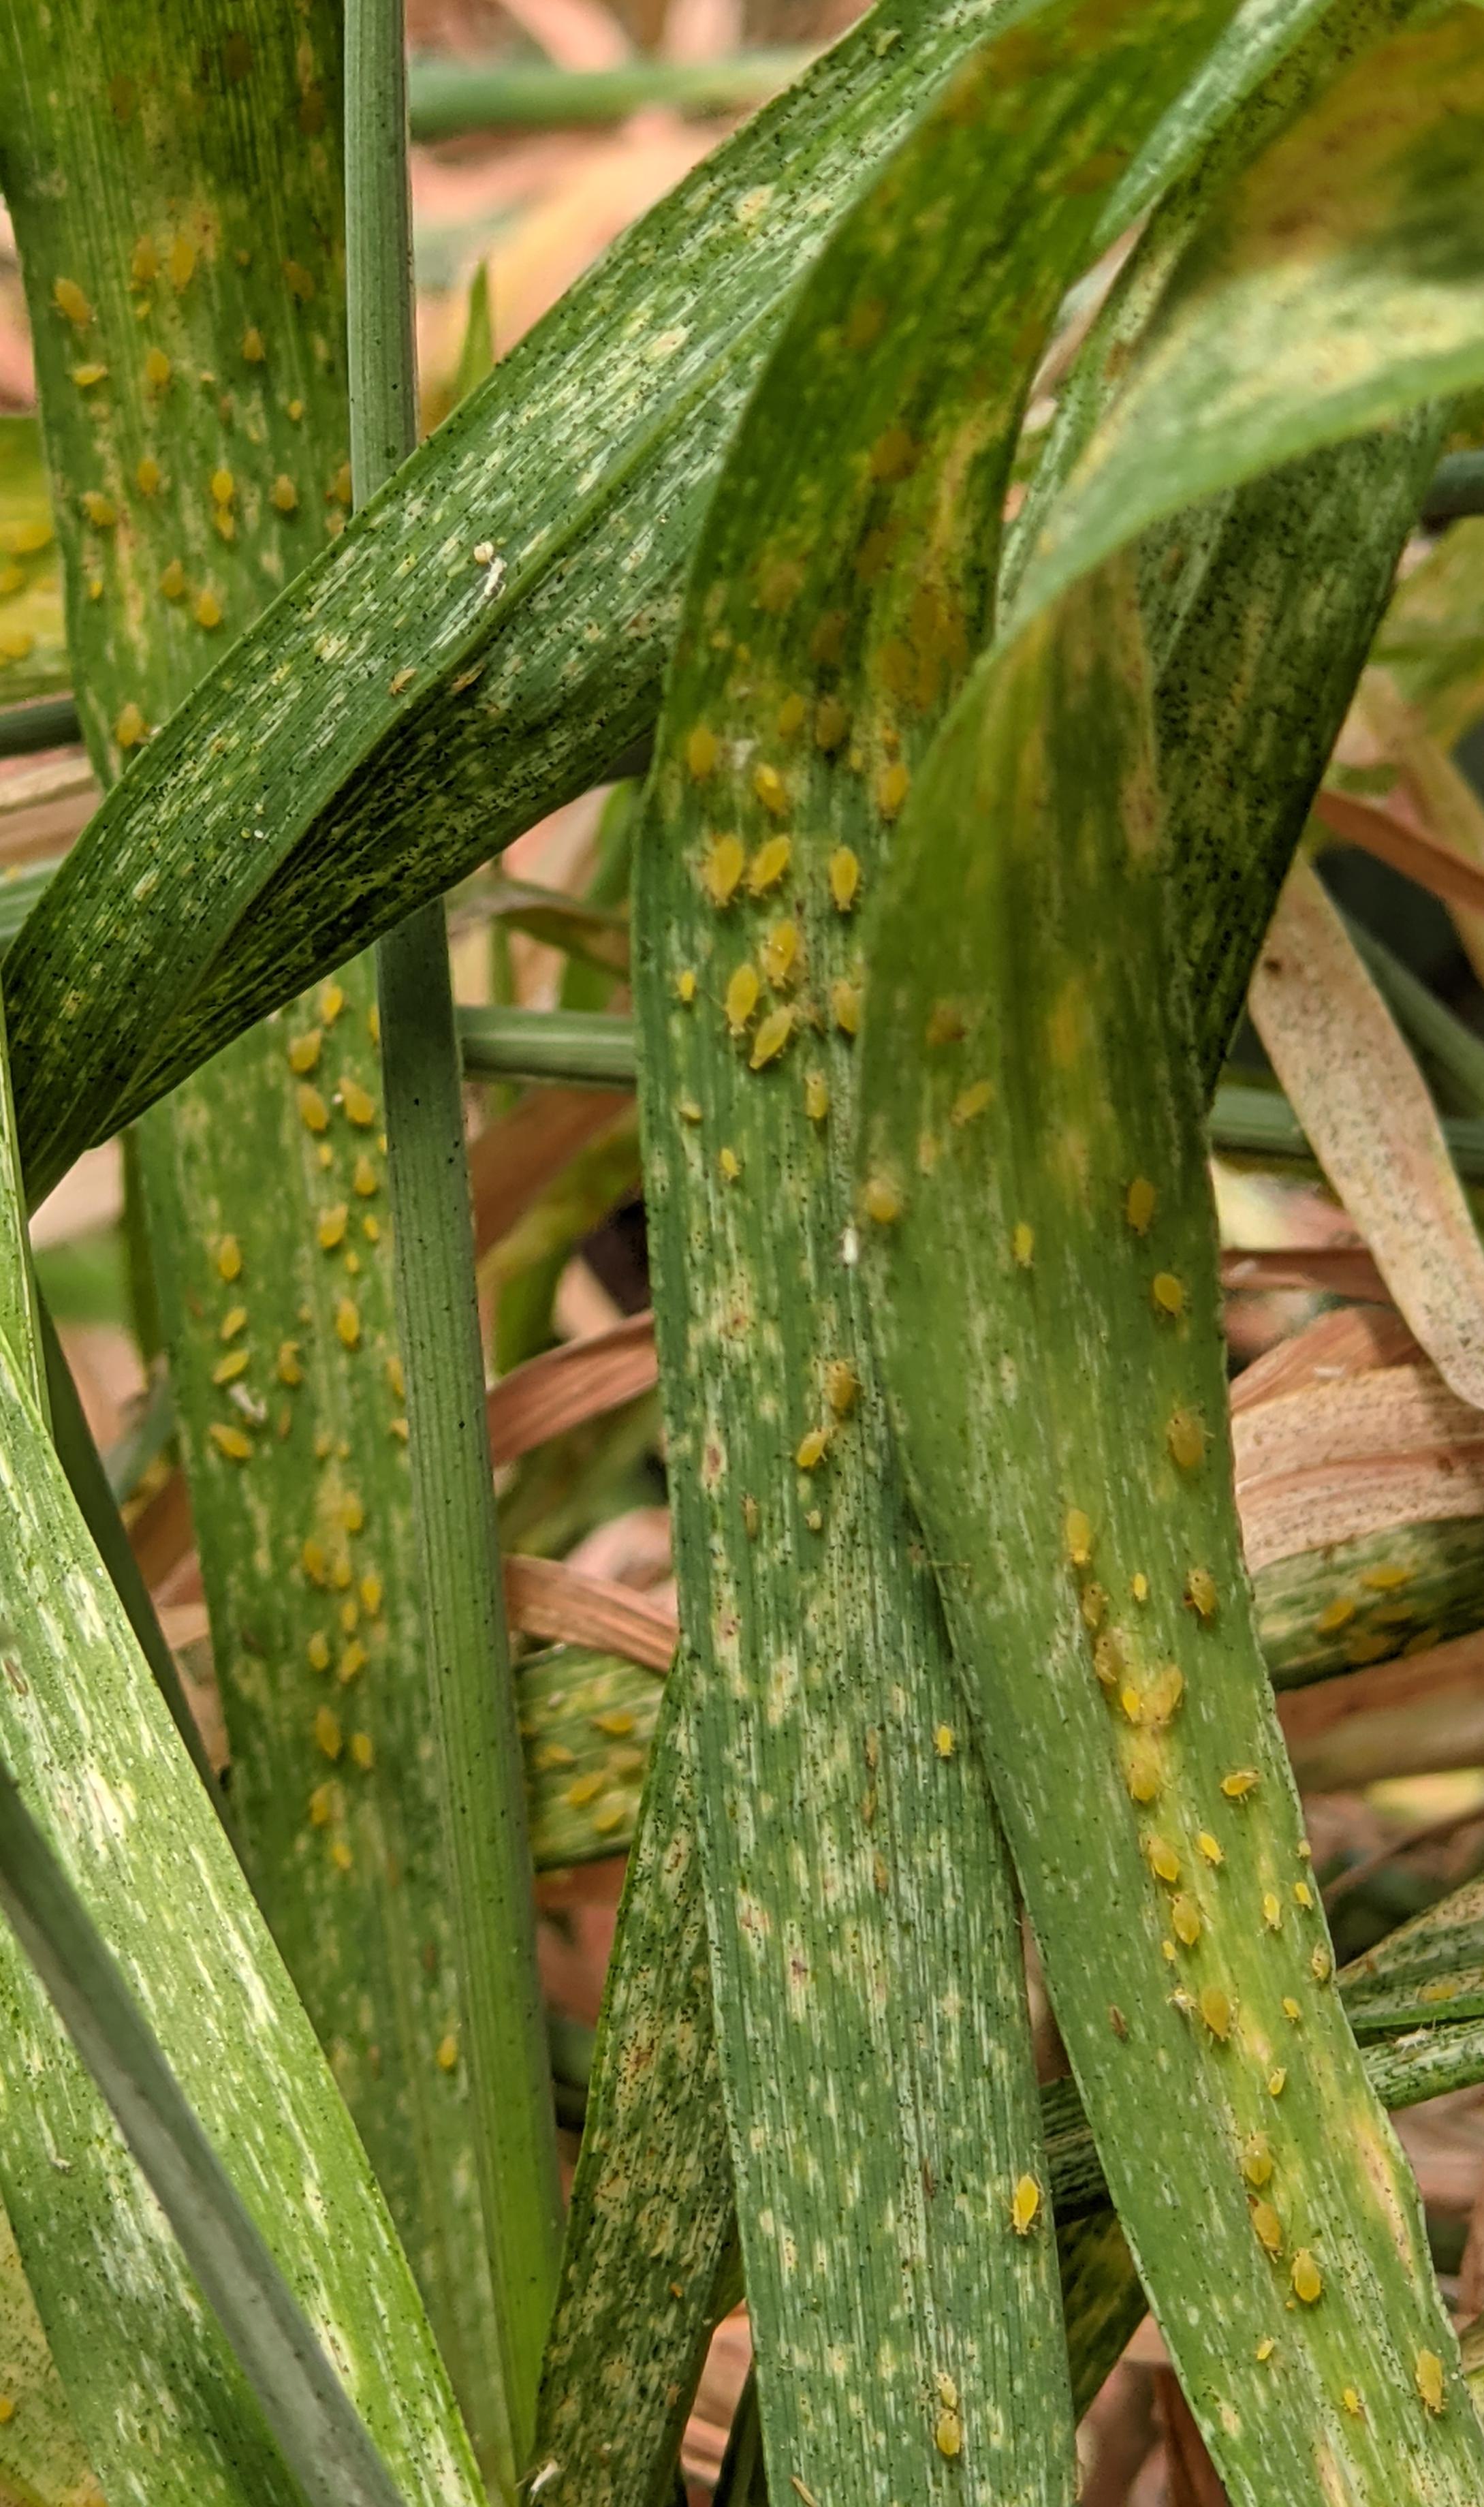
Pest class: cereal_grass_aphid